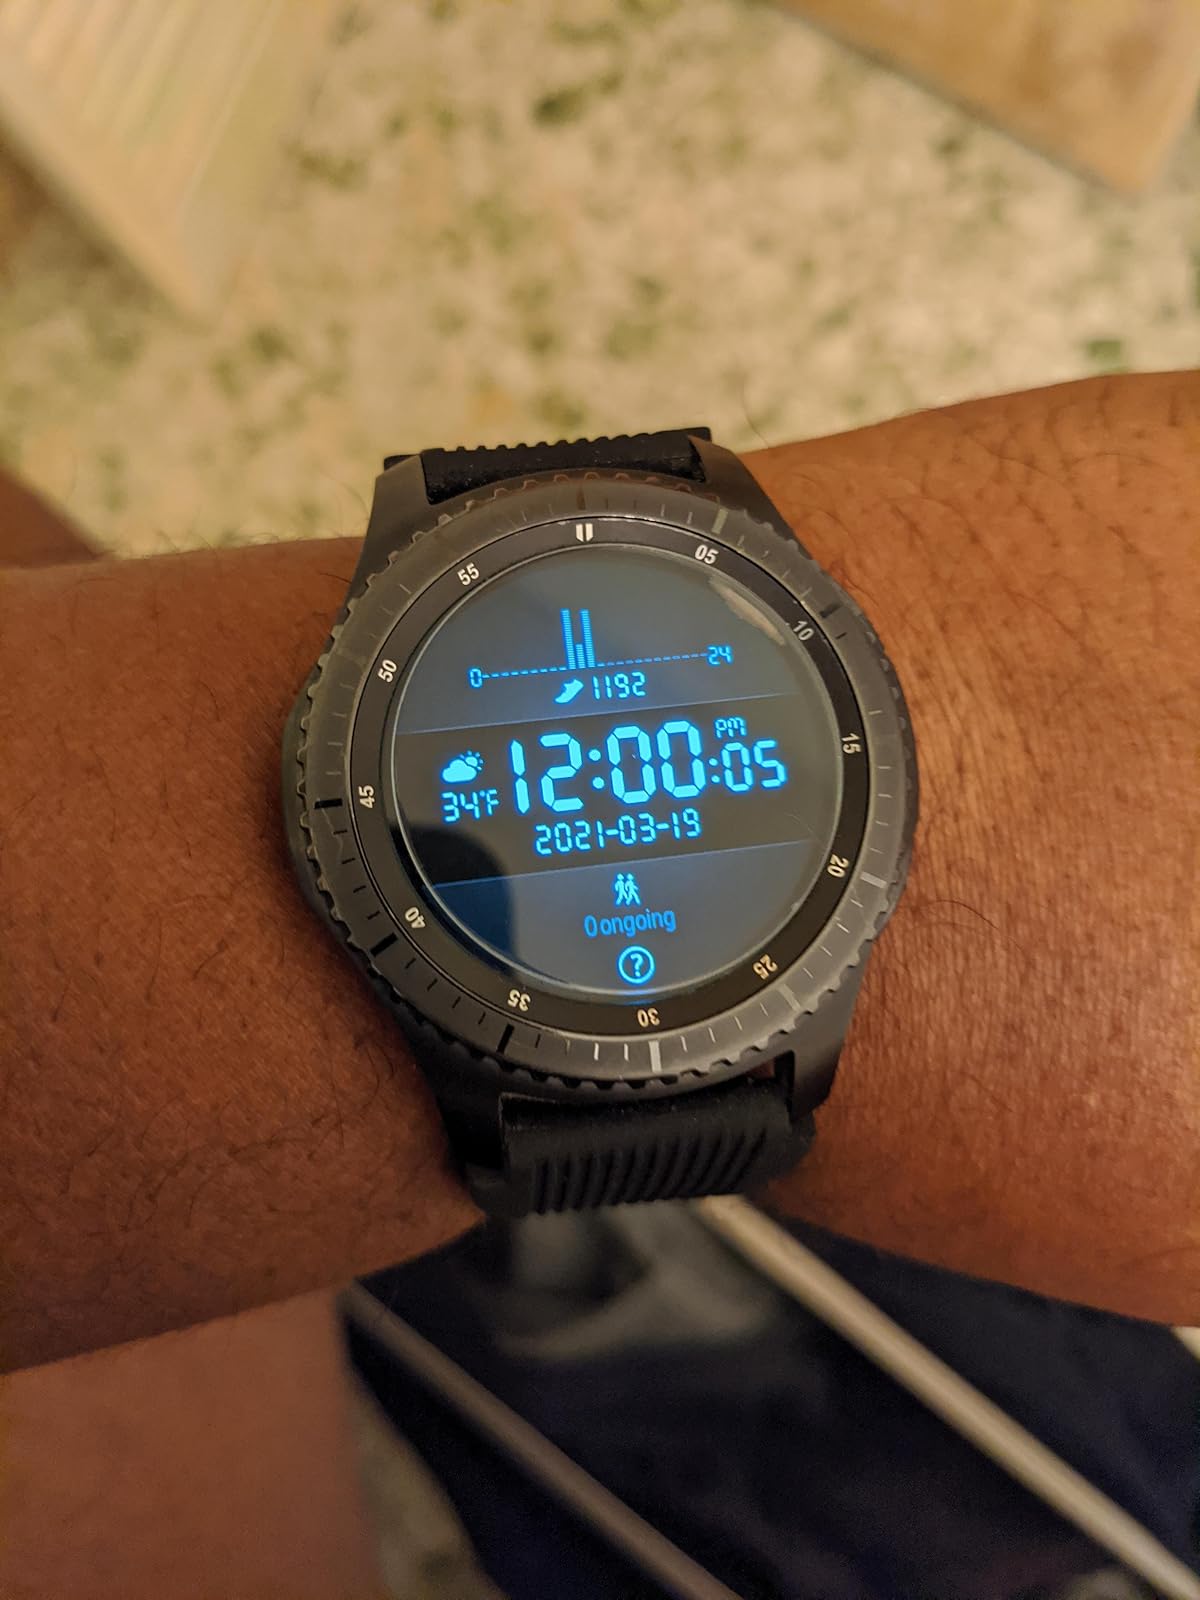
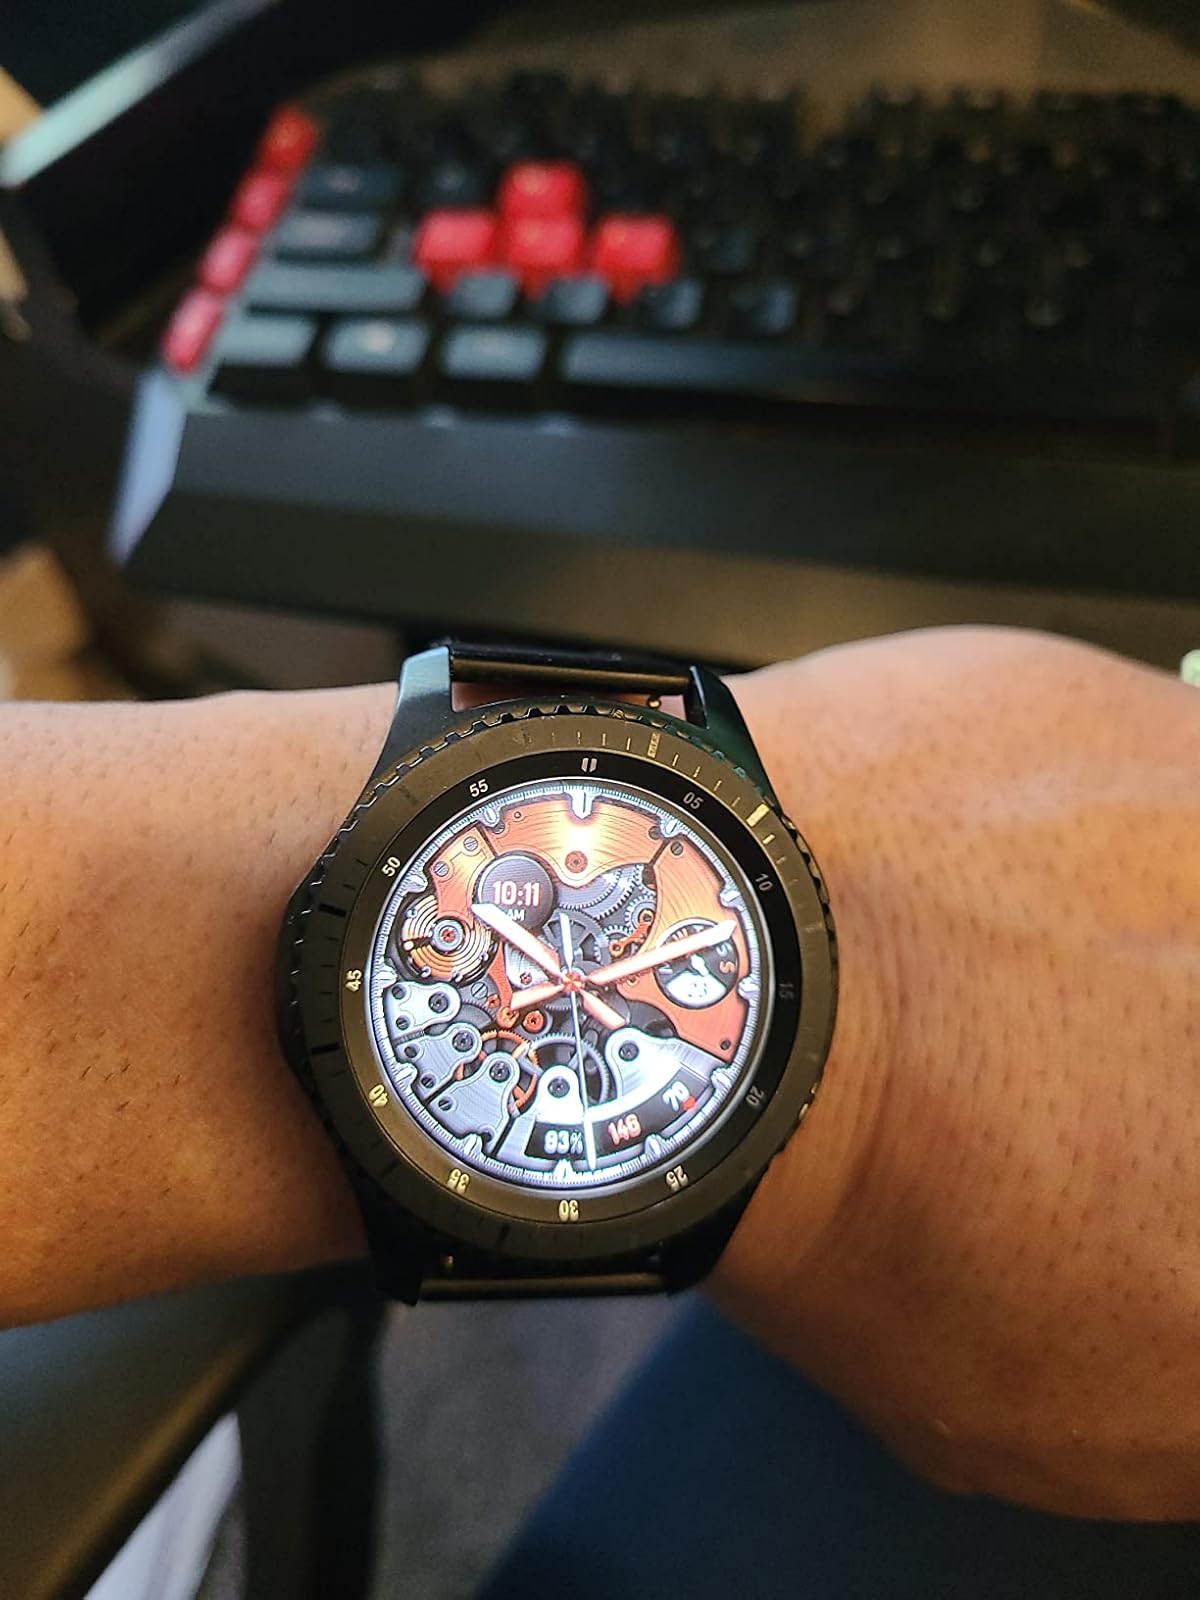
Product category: smartwatch
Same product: yes